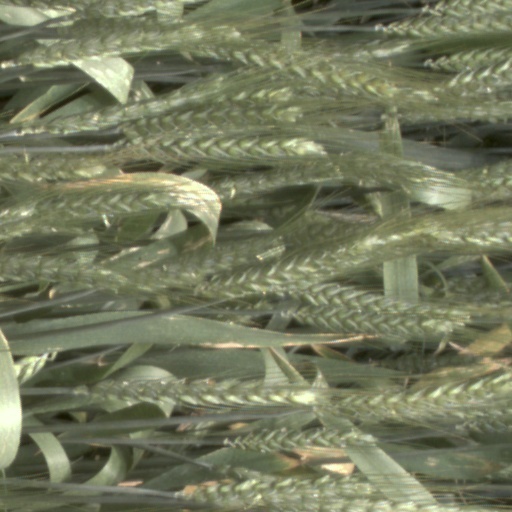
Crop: wheat